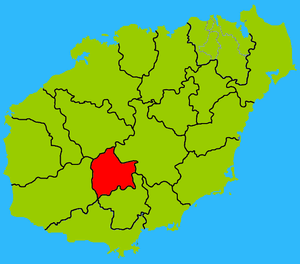
Wuzhishan est une ville de la province chinoise insulaire de Hainan. C'est une ville-district administrée directement par la province.